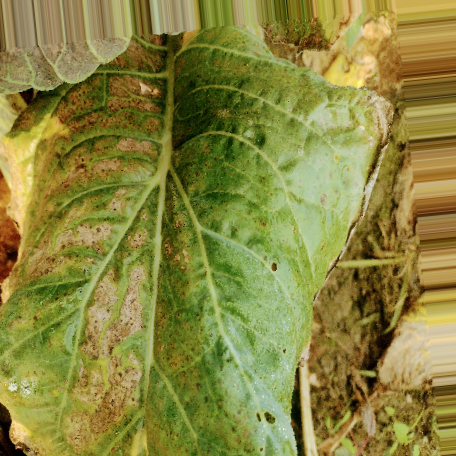
Label: Downy Mildew